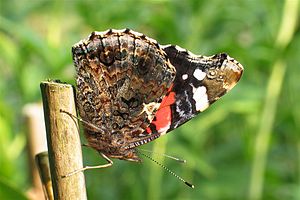
Admiral (sommerfugl)
Admiralens underside.